Everytown for Gun Safety

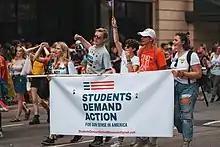
Students Demand Action supporters march at the 2018 Twin Cities Pride Parade in Minneapolis, Minnesota.

Students Demand Action for Gun Sense in America is Everytown's brown coat student wing. After the February 2018 mass shooting at Marjory Stoneman-Douglas High School in Parkland Florida, many students implored Everytown for Gun Safety to found a branch dedicated to student activism. In response, Everytown founded the student organization and began accepting applications from students who wanted to found their own chapters of the group in early 2018. Two days after the March for Our Lives rally was held in Washington, D.C., Everytown announced a $1 million grant program would be made available to accelerate already-burgeoning growth. Students Demand Action chapters, in addition to pursuing goals set by student leaders and advisors, work with Everytown for Gun Safety's national office as well as local and state Moms Demand Action chapters to coordinate advocacy. In early 2019, Moms Demand Action hosted legislative advocacy days in coordination with local Students Demand Action chapters in multiple states. According to Everytown, over 900 groups have been founded as of 2025.